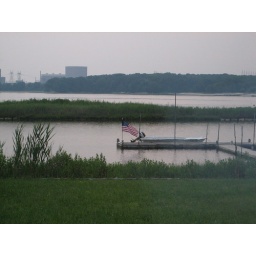
Chris's uncles backyard in Connecticut. I want a beach house too!